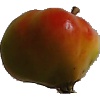
Label: Apple Red Yellow 2